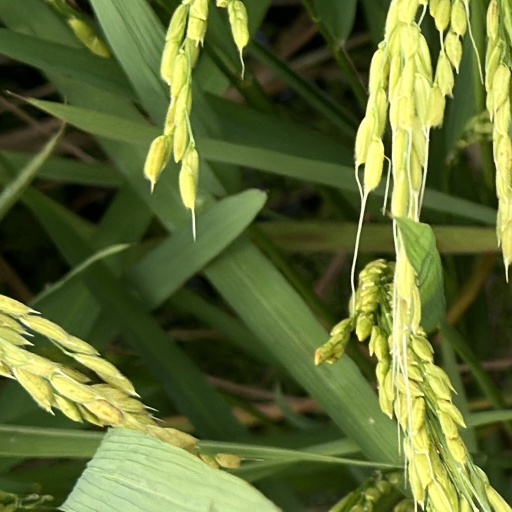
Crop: rice